List of public transport routes in Adelaide

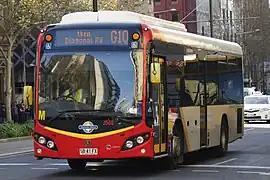
Light-City Buses Custom Coaches bodied Scania K280UB on King William Street in September 2014

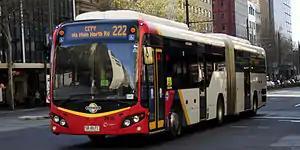
SouthLink Custom Coaches bodied Scania K320UA on King William Street in September 2014

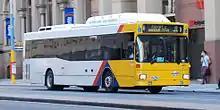
Torrens Transit Australian Bus Manufacturing bodied MAN NL202 on Currie Street in June 2014

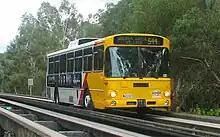
Mercedes-Benz O305 bus on the O-Bahn Busway

The Adelaide Metro bus network is considered the back-bone of Adelaide's public transport network. The system also features the O-Bahn Busway, which is a Guided bus service that runs on concrete 'guide' tracks.